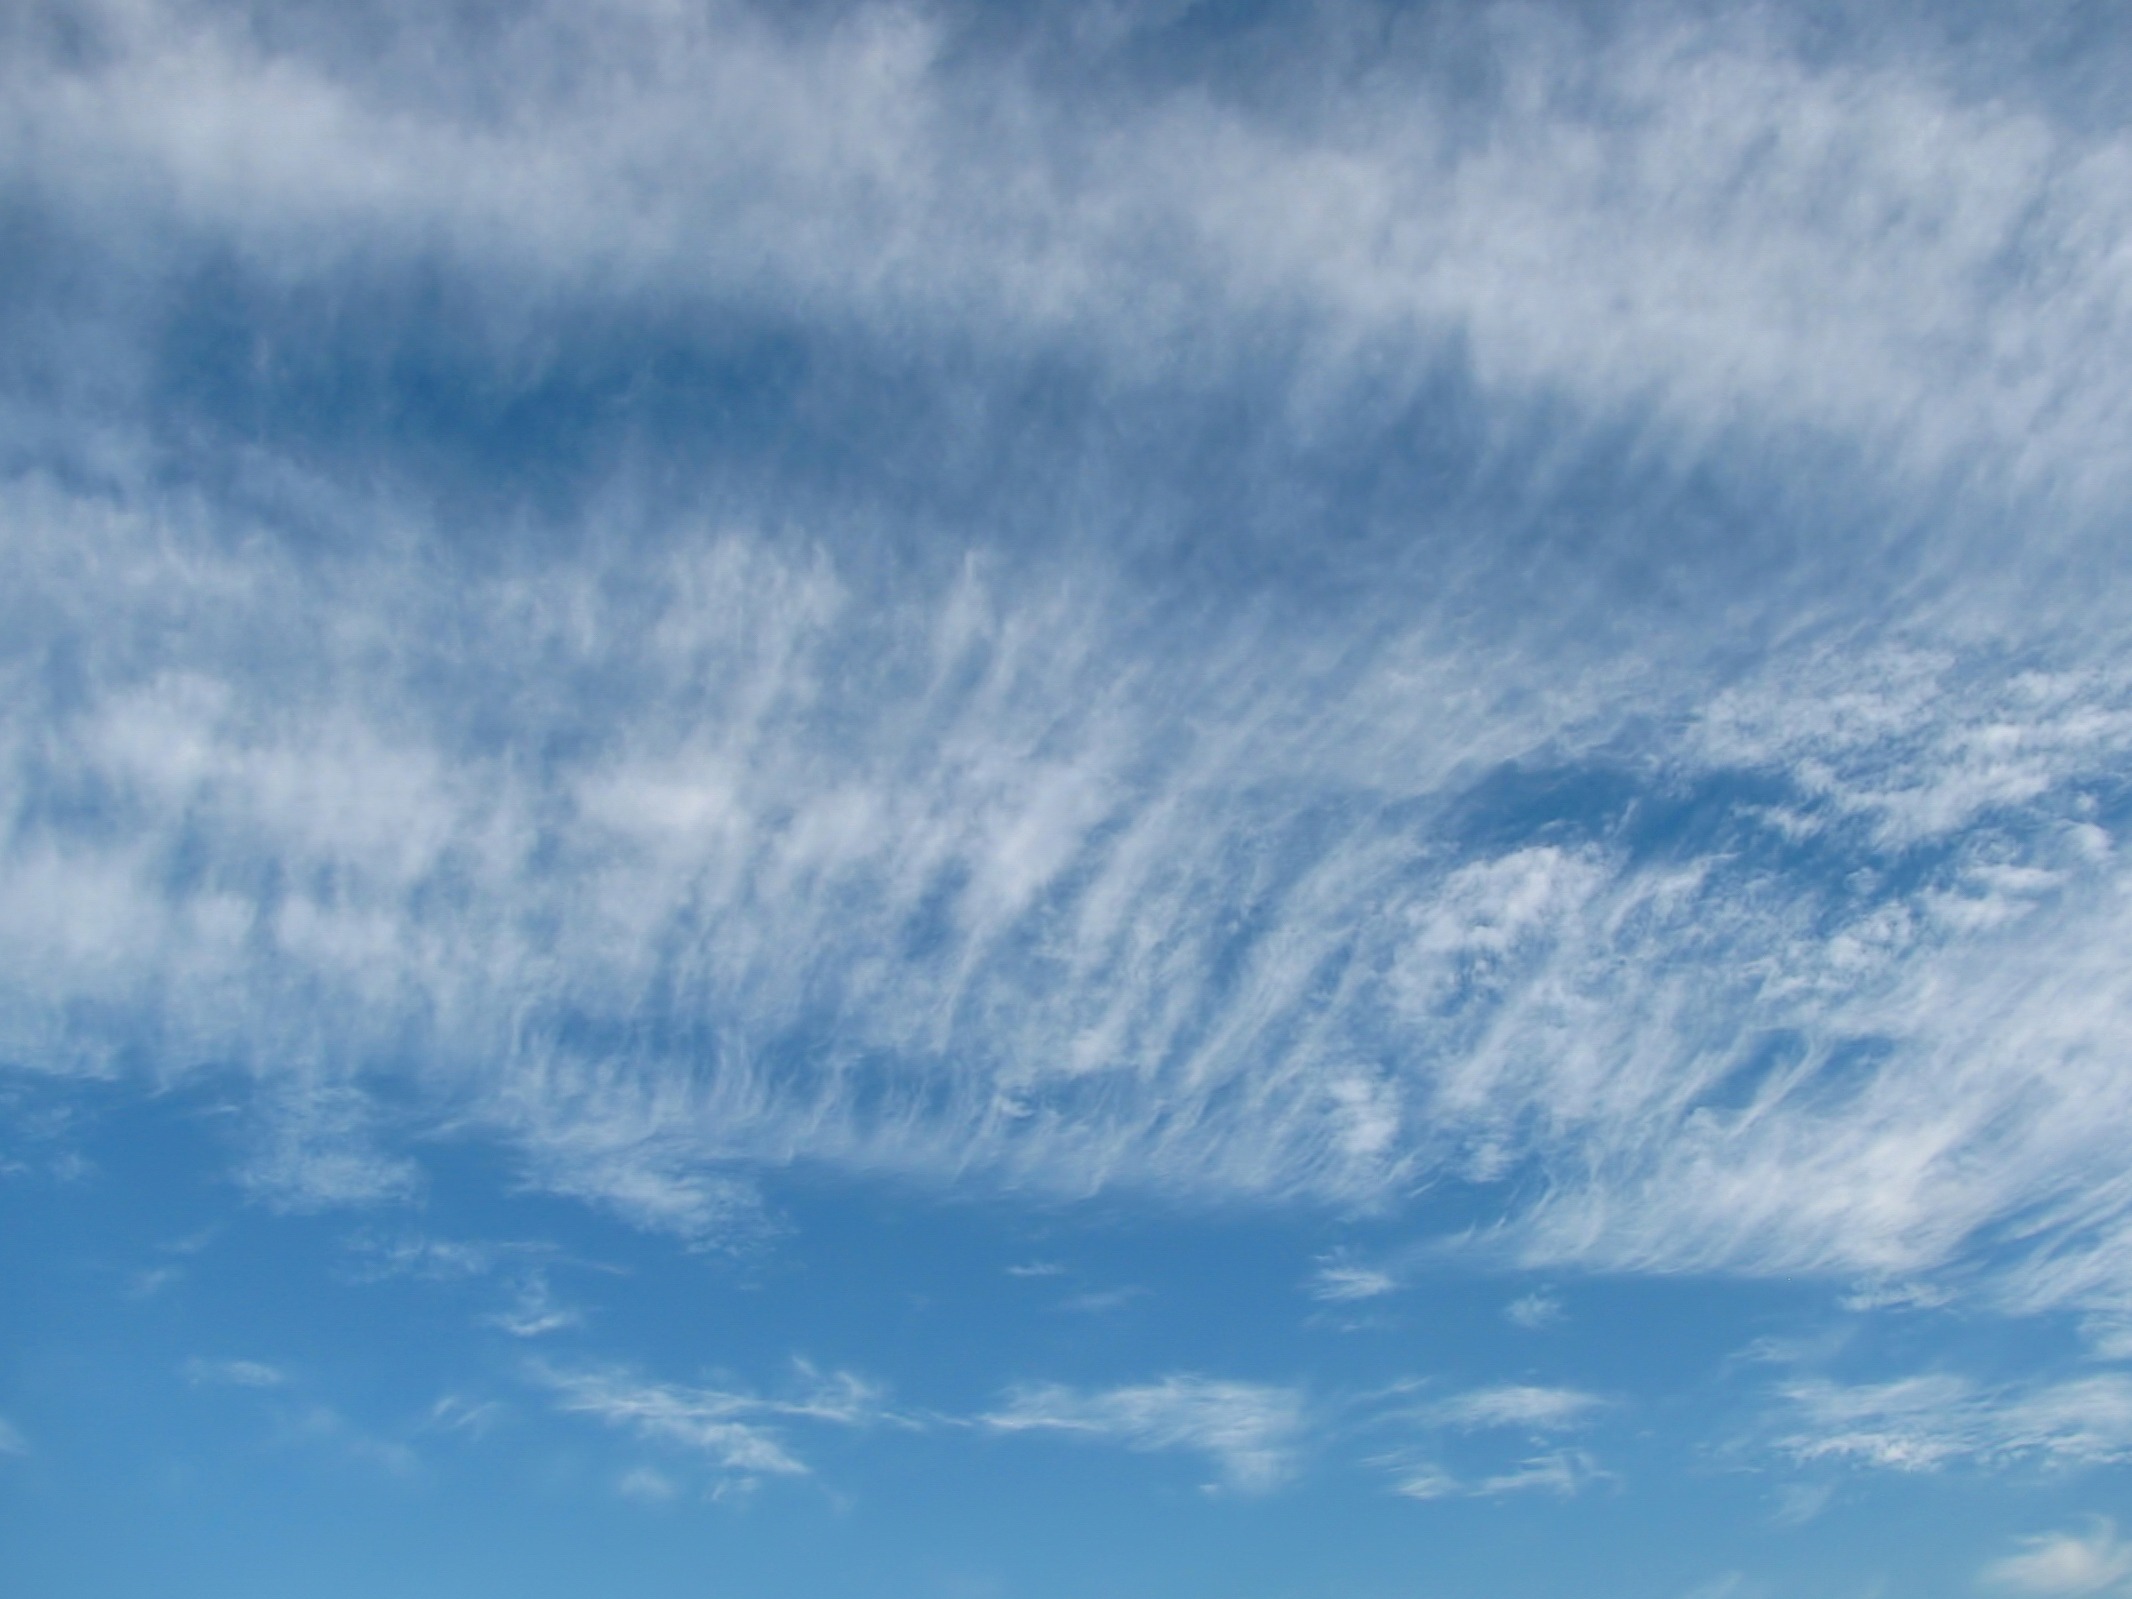
horizon, cloud, structure, sky, sunlight, dawn, atmosphere, daytime, cumulus, blue, clouds, cirrus, cirrostratus, skyscape, meteorological phenomenon, atmosphere of earth